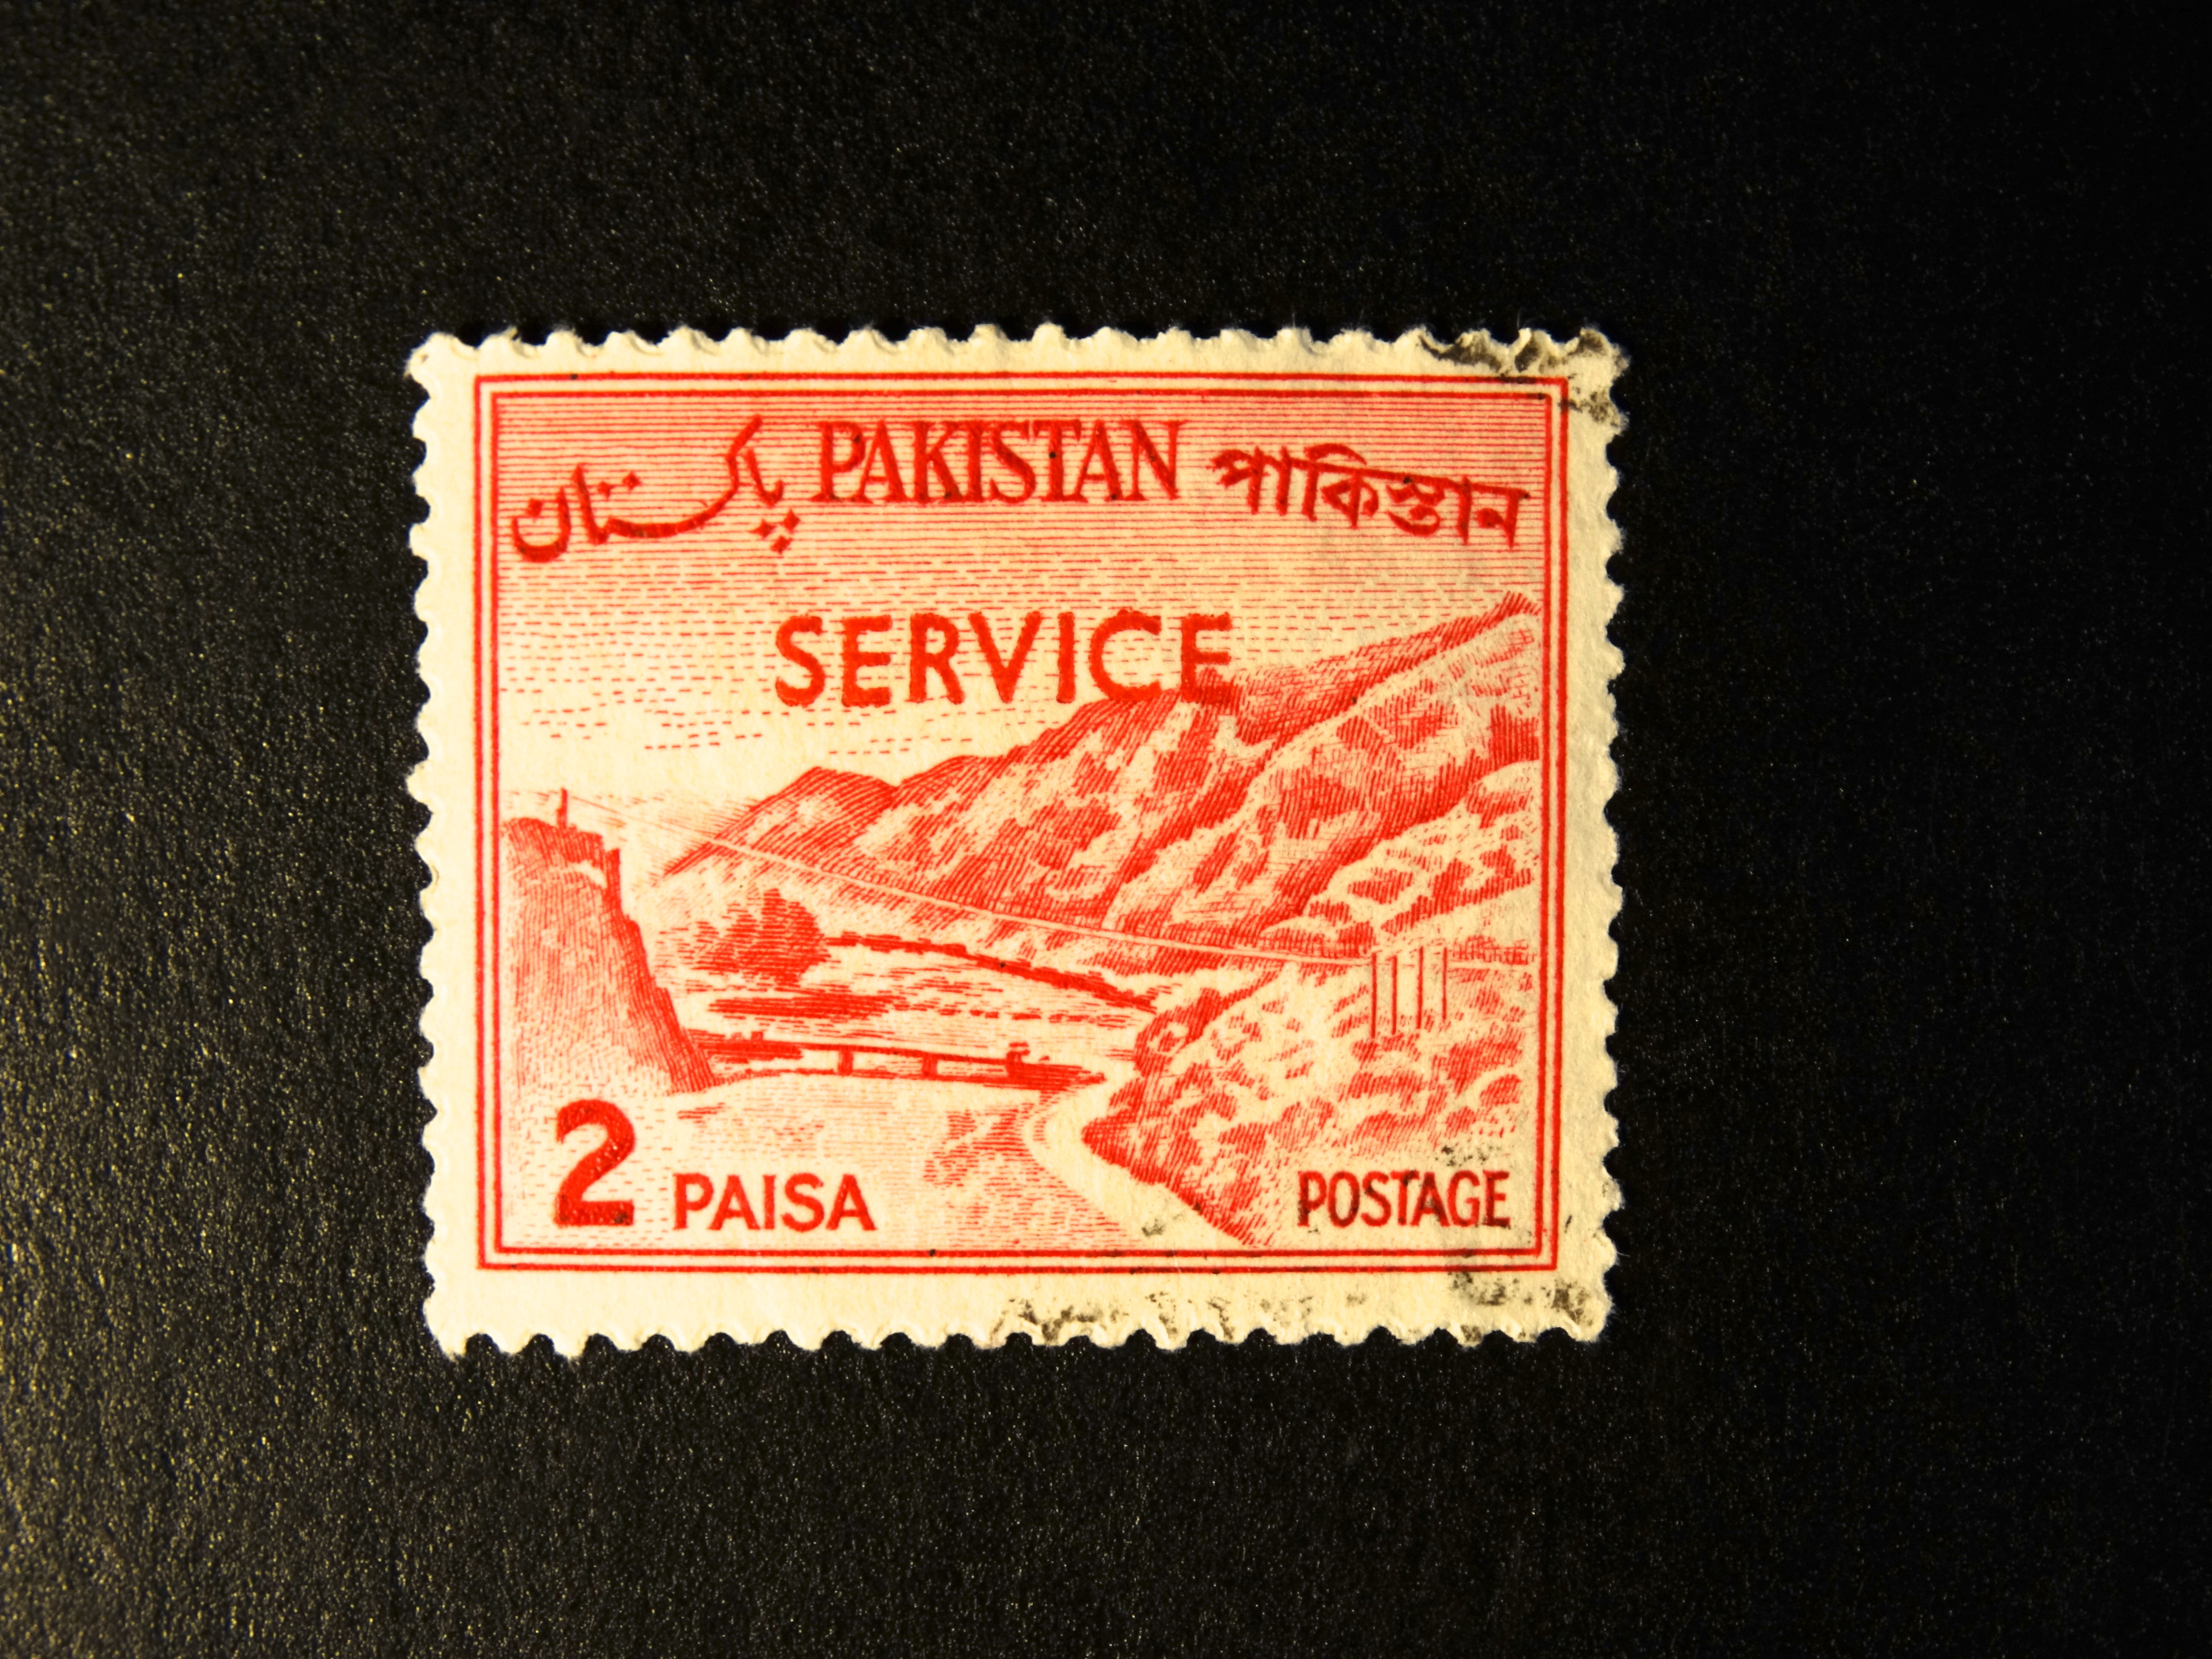
post, stamp, label, ptt, pakistan, franking, factory brand